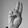
ASL letter: U